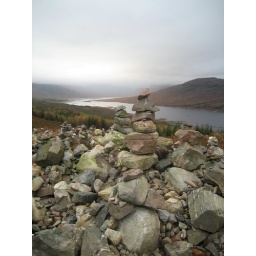
We didn't carry our rock to the top as much as find one near the road and plonk it there.